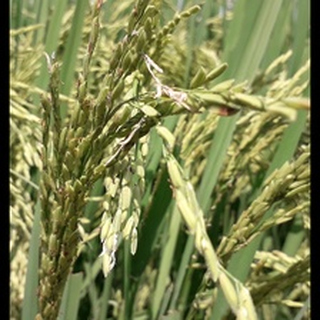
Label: healthy_rice